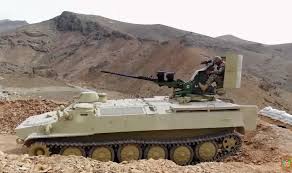
Label: MT_LB